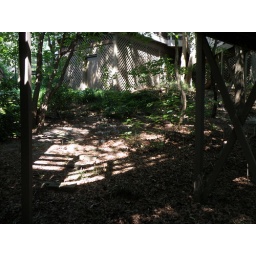
Nice shadow on ground below walkway from house to guesthouse.